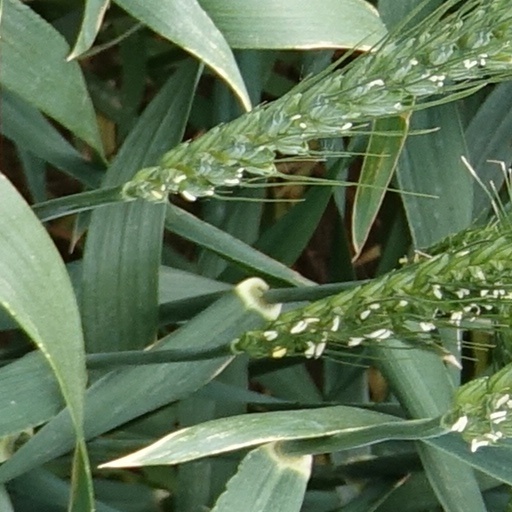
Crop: wheat